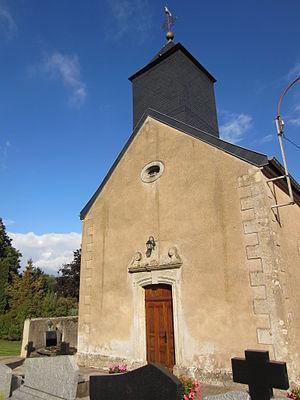
Molvange est un village et une ancienne commune de Moselle en Lorraine, rattaché à Escherange depuis 1811.
Escherange est une commune française située dans le département de la Moselle, en région Grand Est.